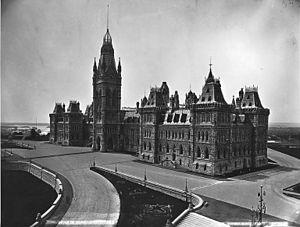
Photographie, Chambre du Parlement, Ottawa, Ont., vers 1878, Notman &amp
Le Parlement du Canada est l'organe législatif agissant au niveau fédéral au Canada. Il est composé du monarque et de deux chambres : le Sénat et la Chambre des communes.